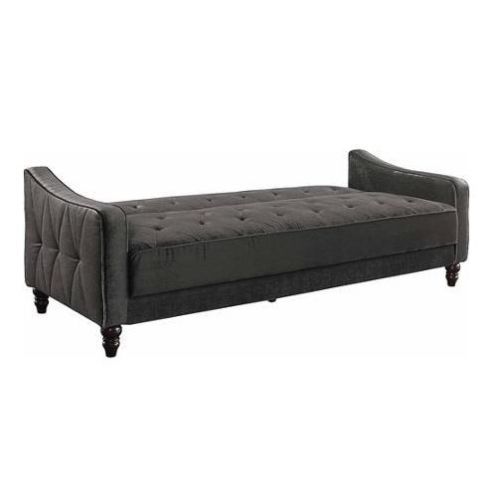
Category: sofa